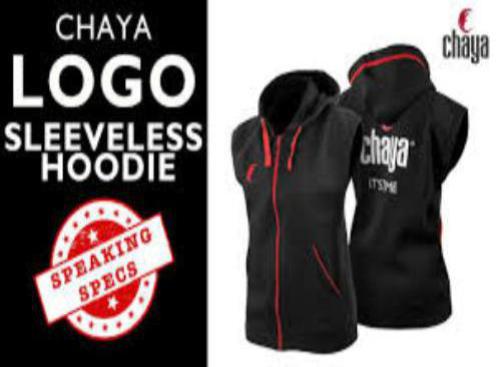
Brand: chaya
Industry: Clothes